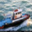
Label: ship